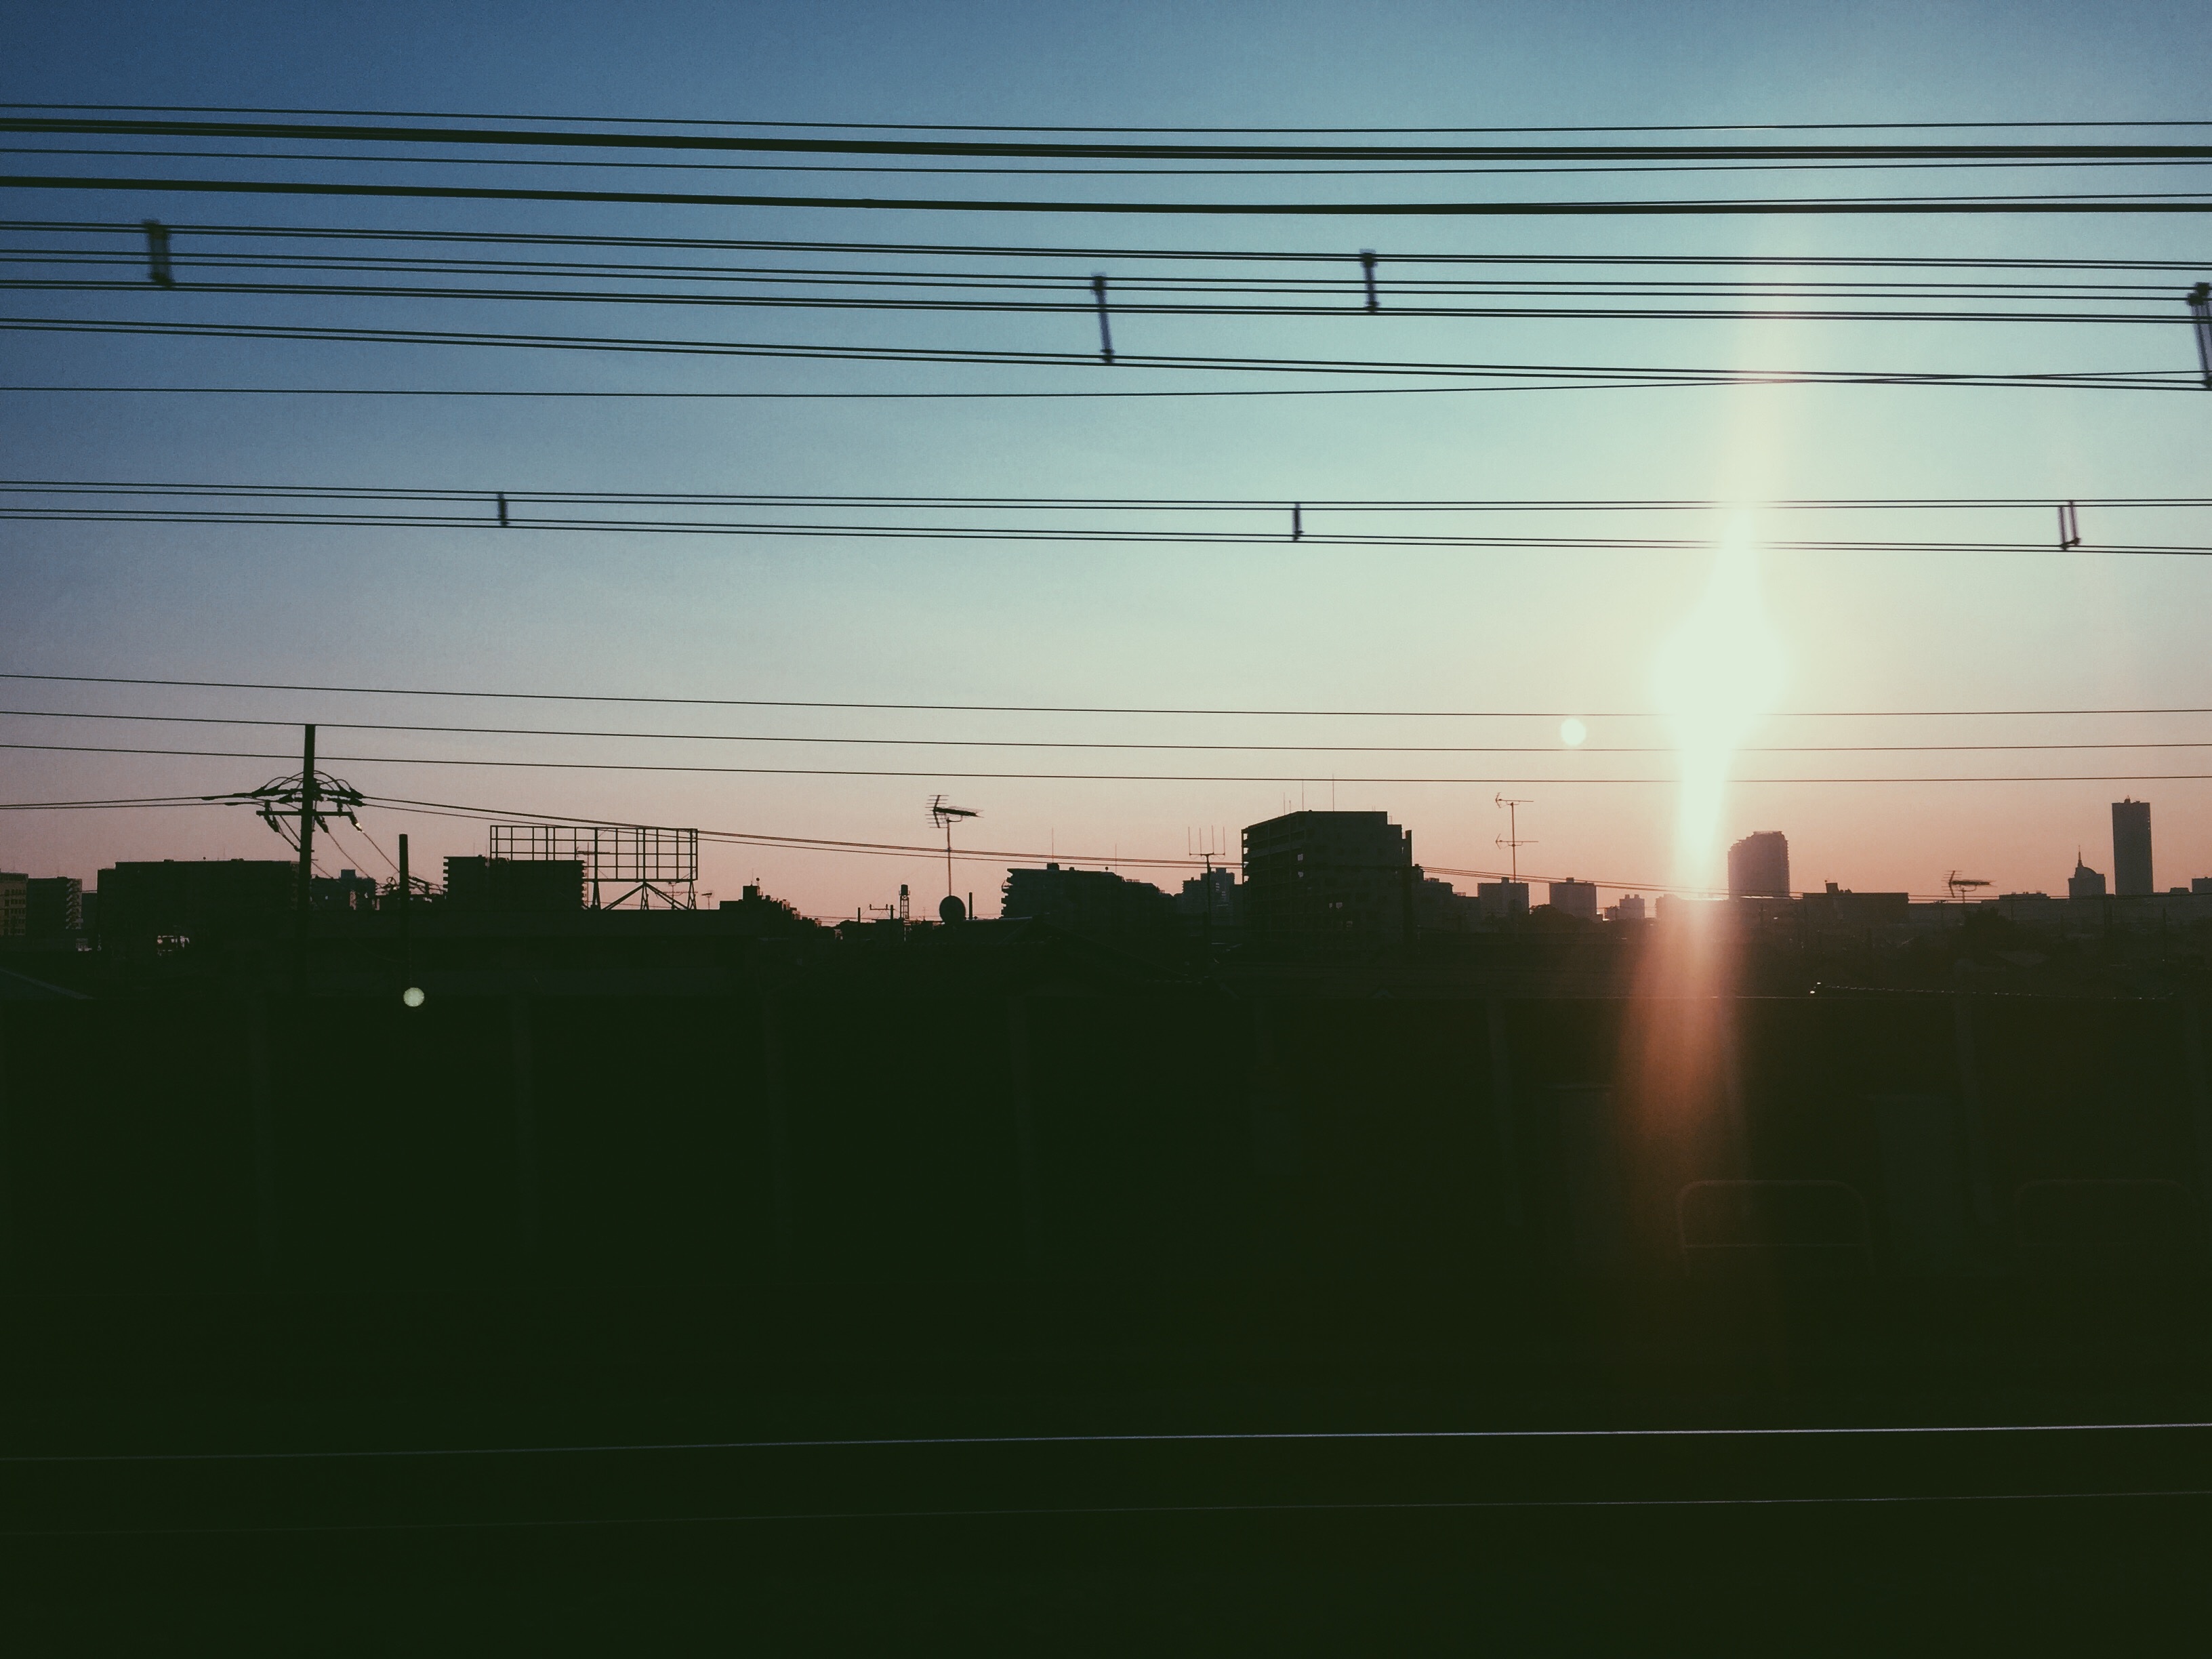
horizon, light, cloud, sky, sunrise, sunset, skyline, sunlight, morning, dawn, atmosphere, dusk, evening, line, reflection, shape, atmospheric phenomenon, atmosphere of earth